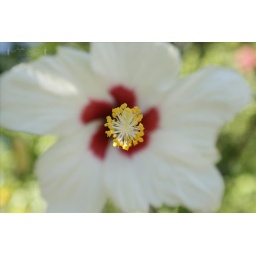
white with a patch of red in the middle... sooooo cantek~@ Botanical Garden